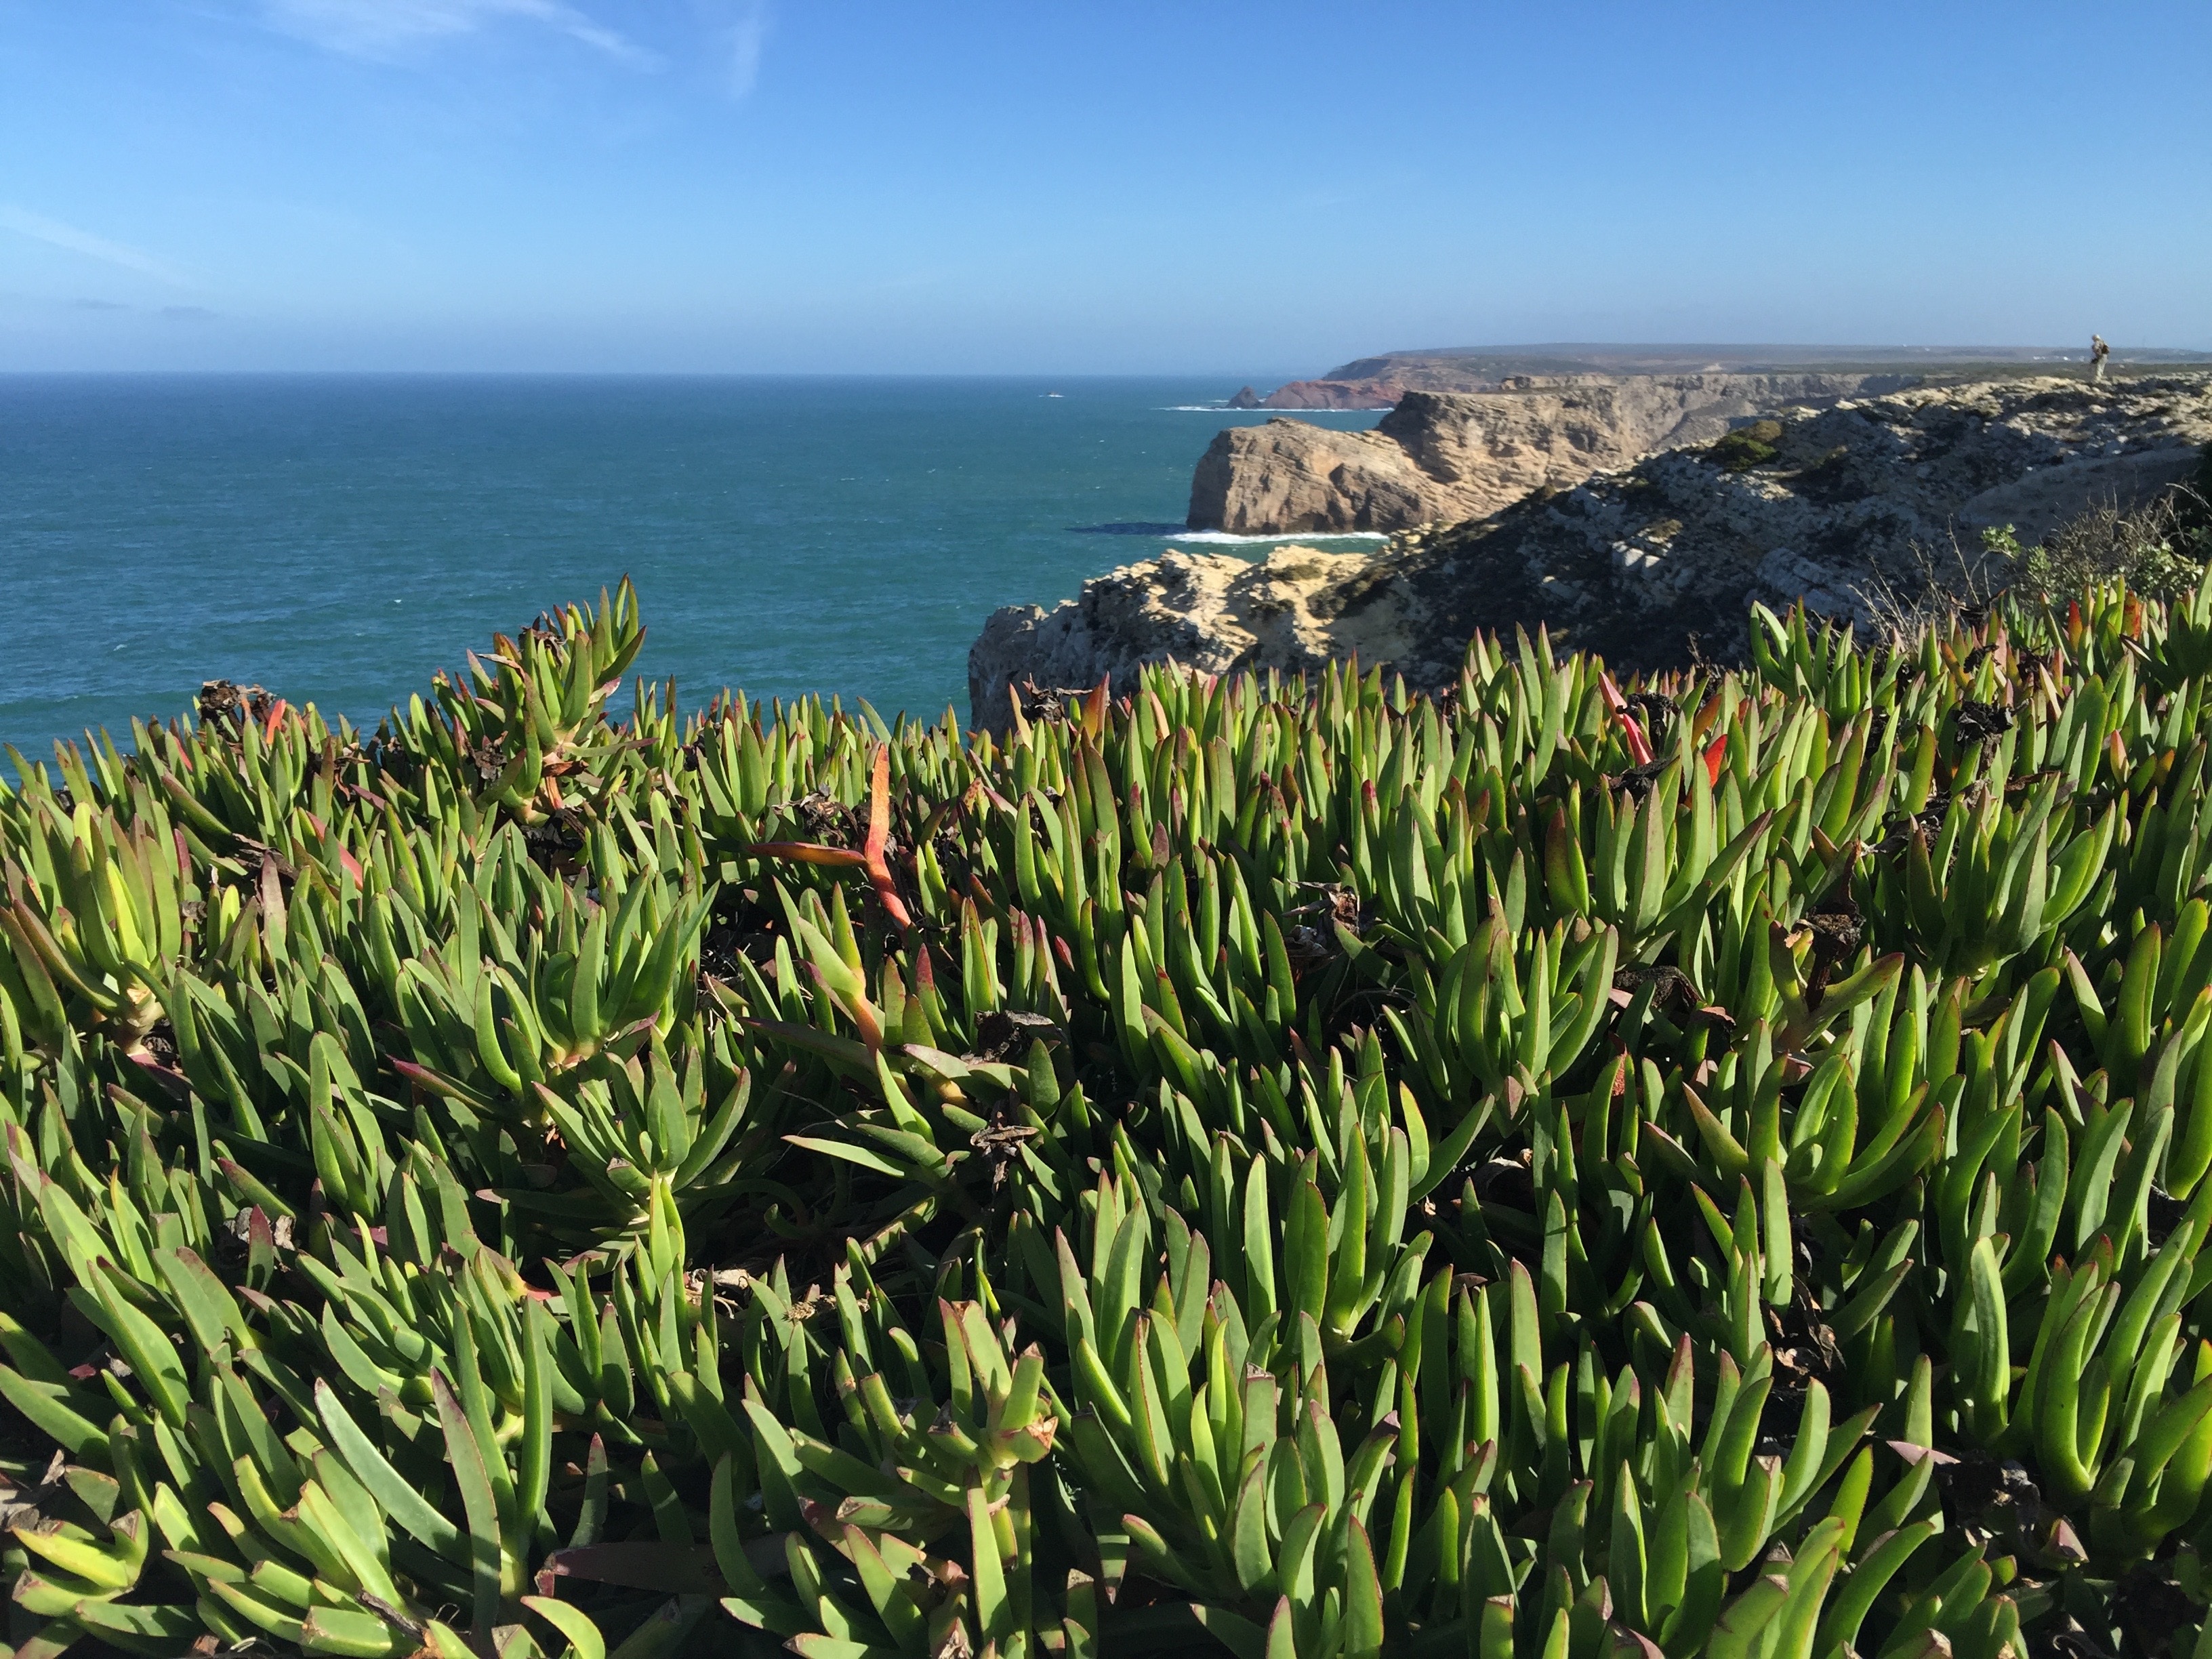
sea, coast, tree, nature, grass, plant, flower, botany, terrain, flora, wildflower, vegetation, portugal, flowering plant, grass family, land plant, arecales, sagres, cabo de s o vicente, cape st vincent